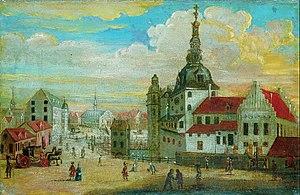
Le château de Copenhague était un château situé sur l'île de Slotsholmen à Copenhague, au Danemark. Il fut construit à la fin du XIVᵉ siècle sur le site de l'actuel palais de Christiansborg.